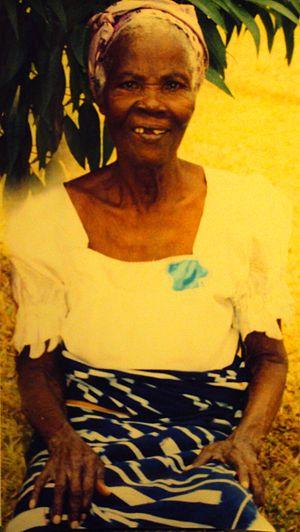
Le peuple Krou est un groupe ethnique d'Afrique de l'Ouest installé principalement dans les actuels États de Côte d'Ivoire et du Liberia, de part et d'autre du fleuve Cavally, sur un territoire s'étendant des vallées sud des montagnes guinéo-ivoiriennes, jusqu'à l'océan Atlantique.